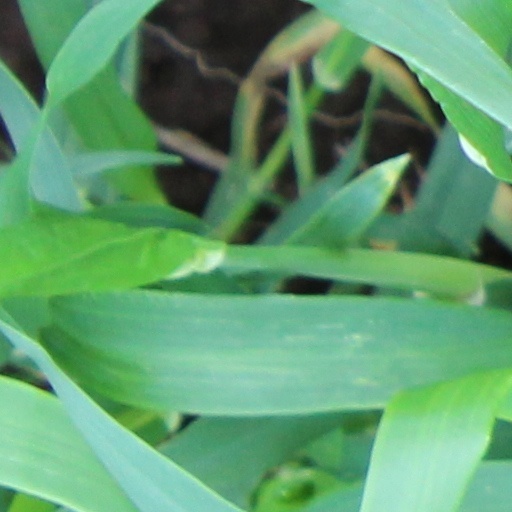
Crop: wheat